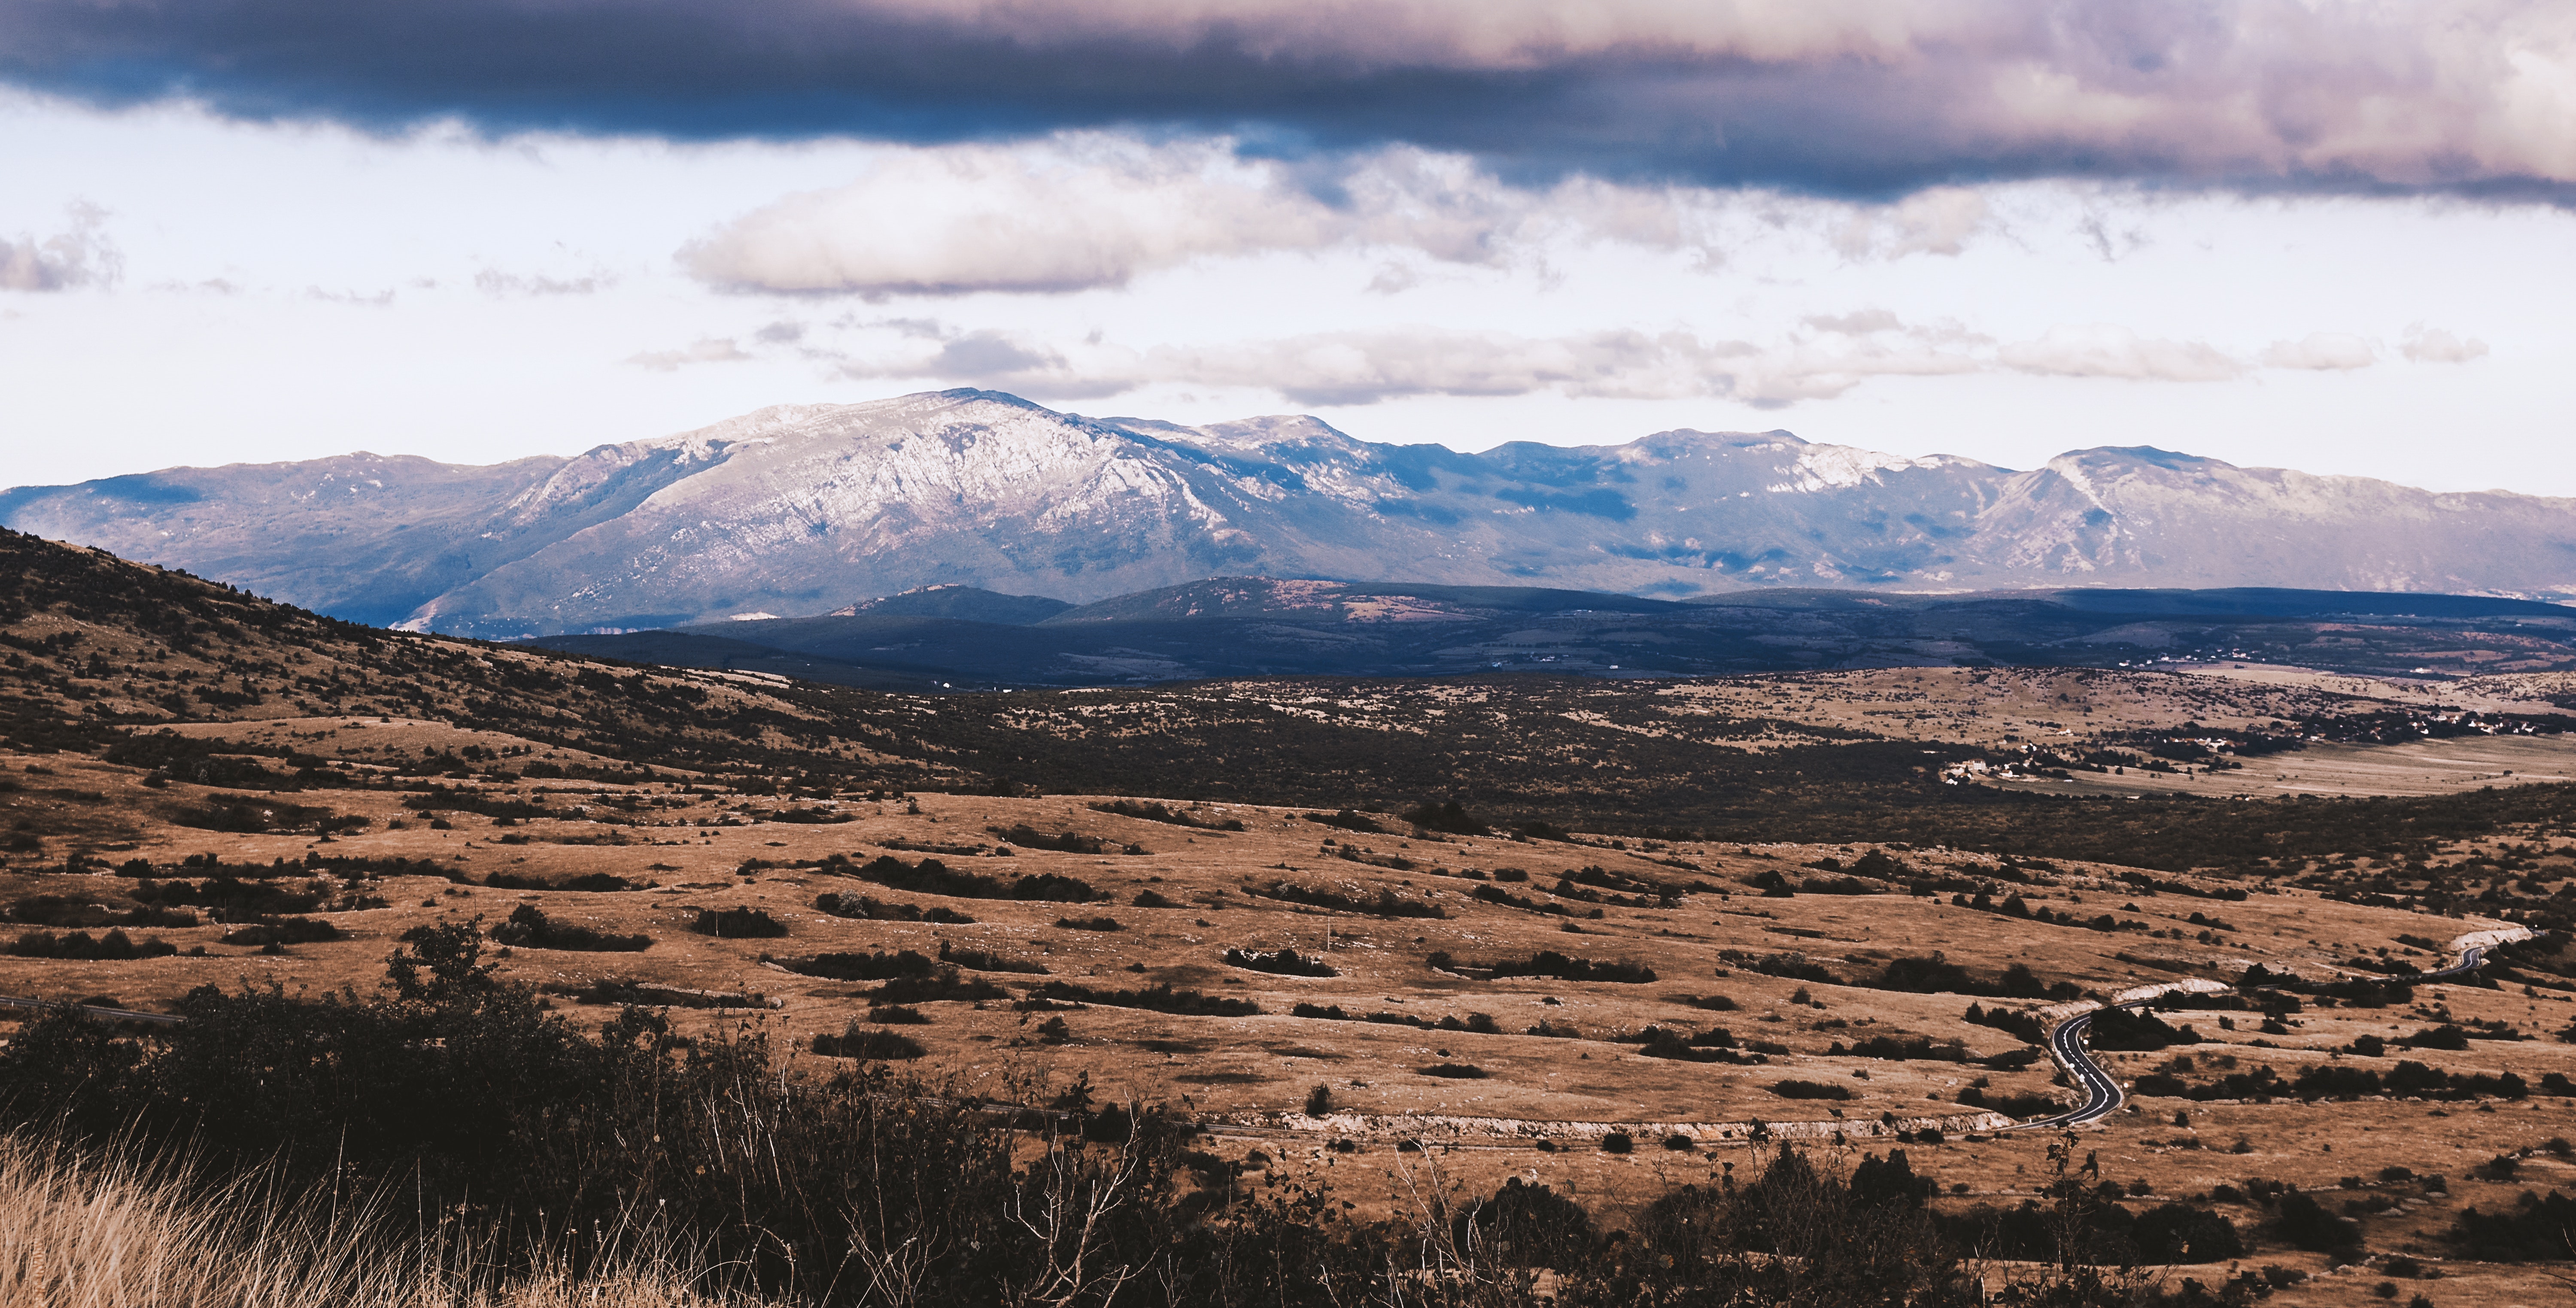
mountainous landforms, sky, mountain, highland, cloud, wilderness, natural environment, mountain range, hill, natural landscape, ecoregion, fell, tundra, ridge, national park, plain, grassland, landscape, plateau, tree, steppe, geology, horizon, snow, winter, road, plant community, rural area, savanna, wildlife, rock, meteorological phenomenon, cumulus, valley, shrubland, massif, vacation, terrain, summit